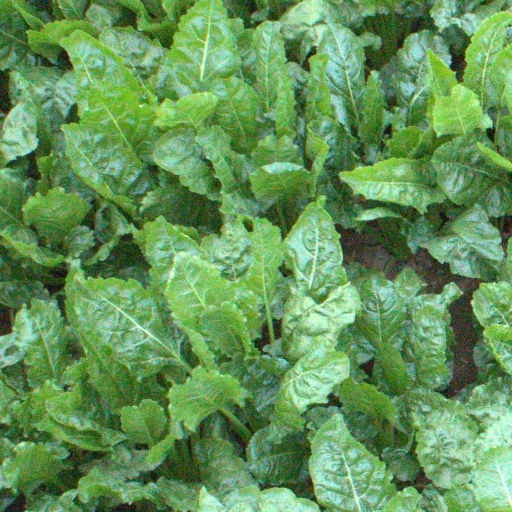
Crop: sugar beet